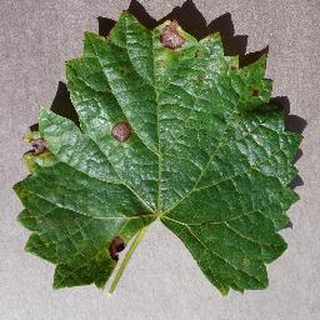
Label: grape_black_rot